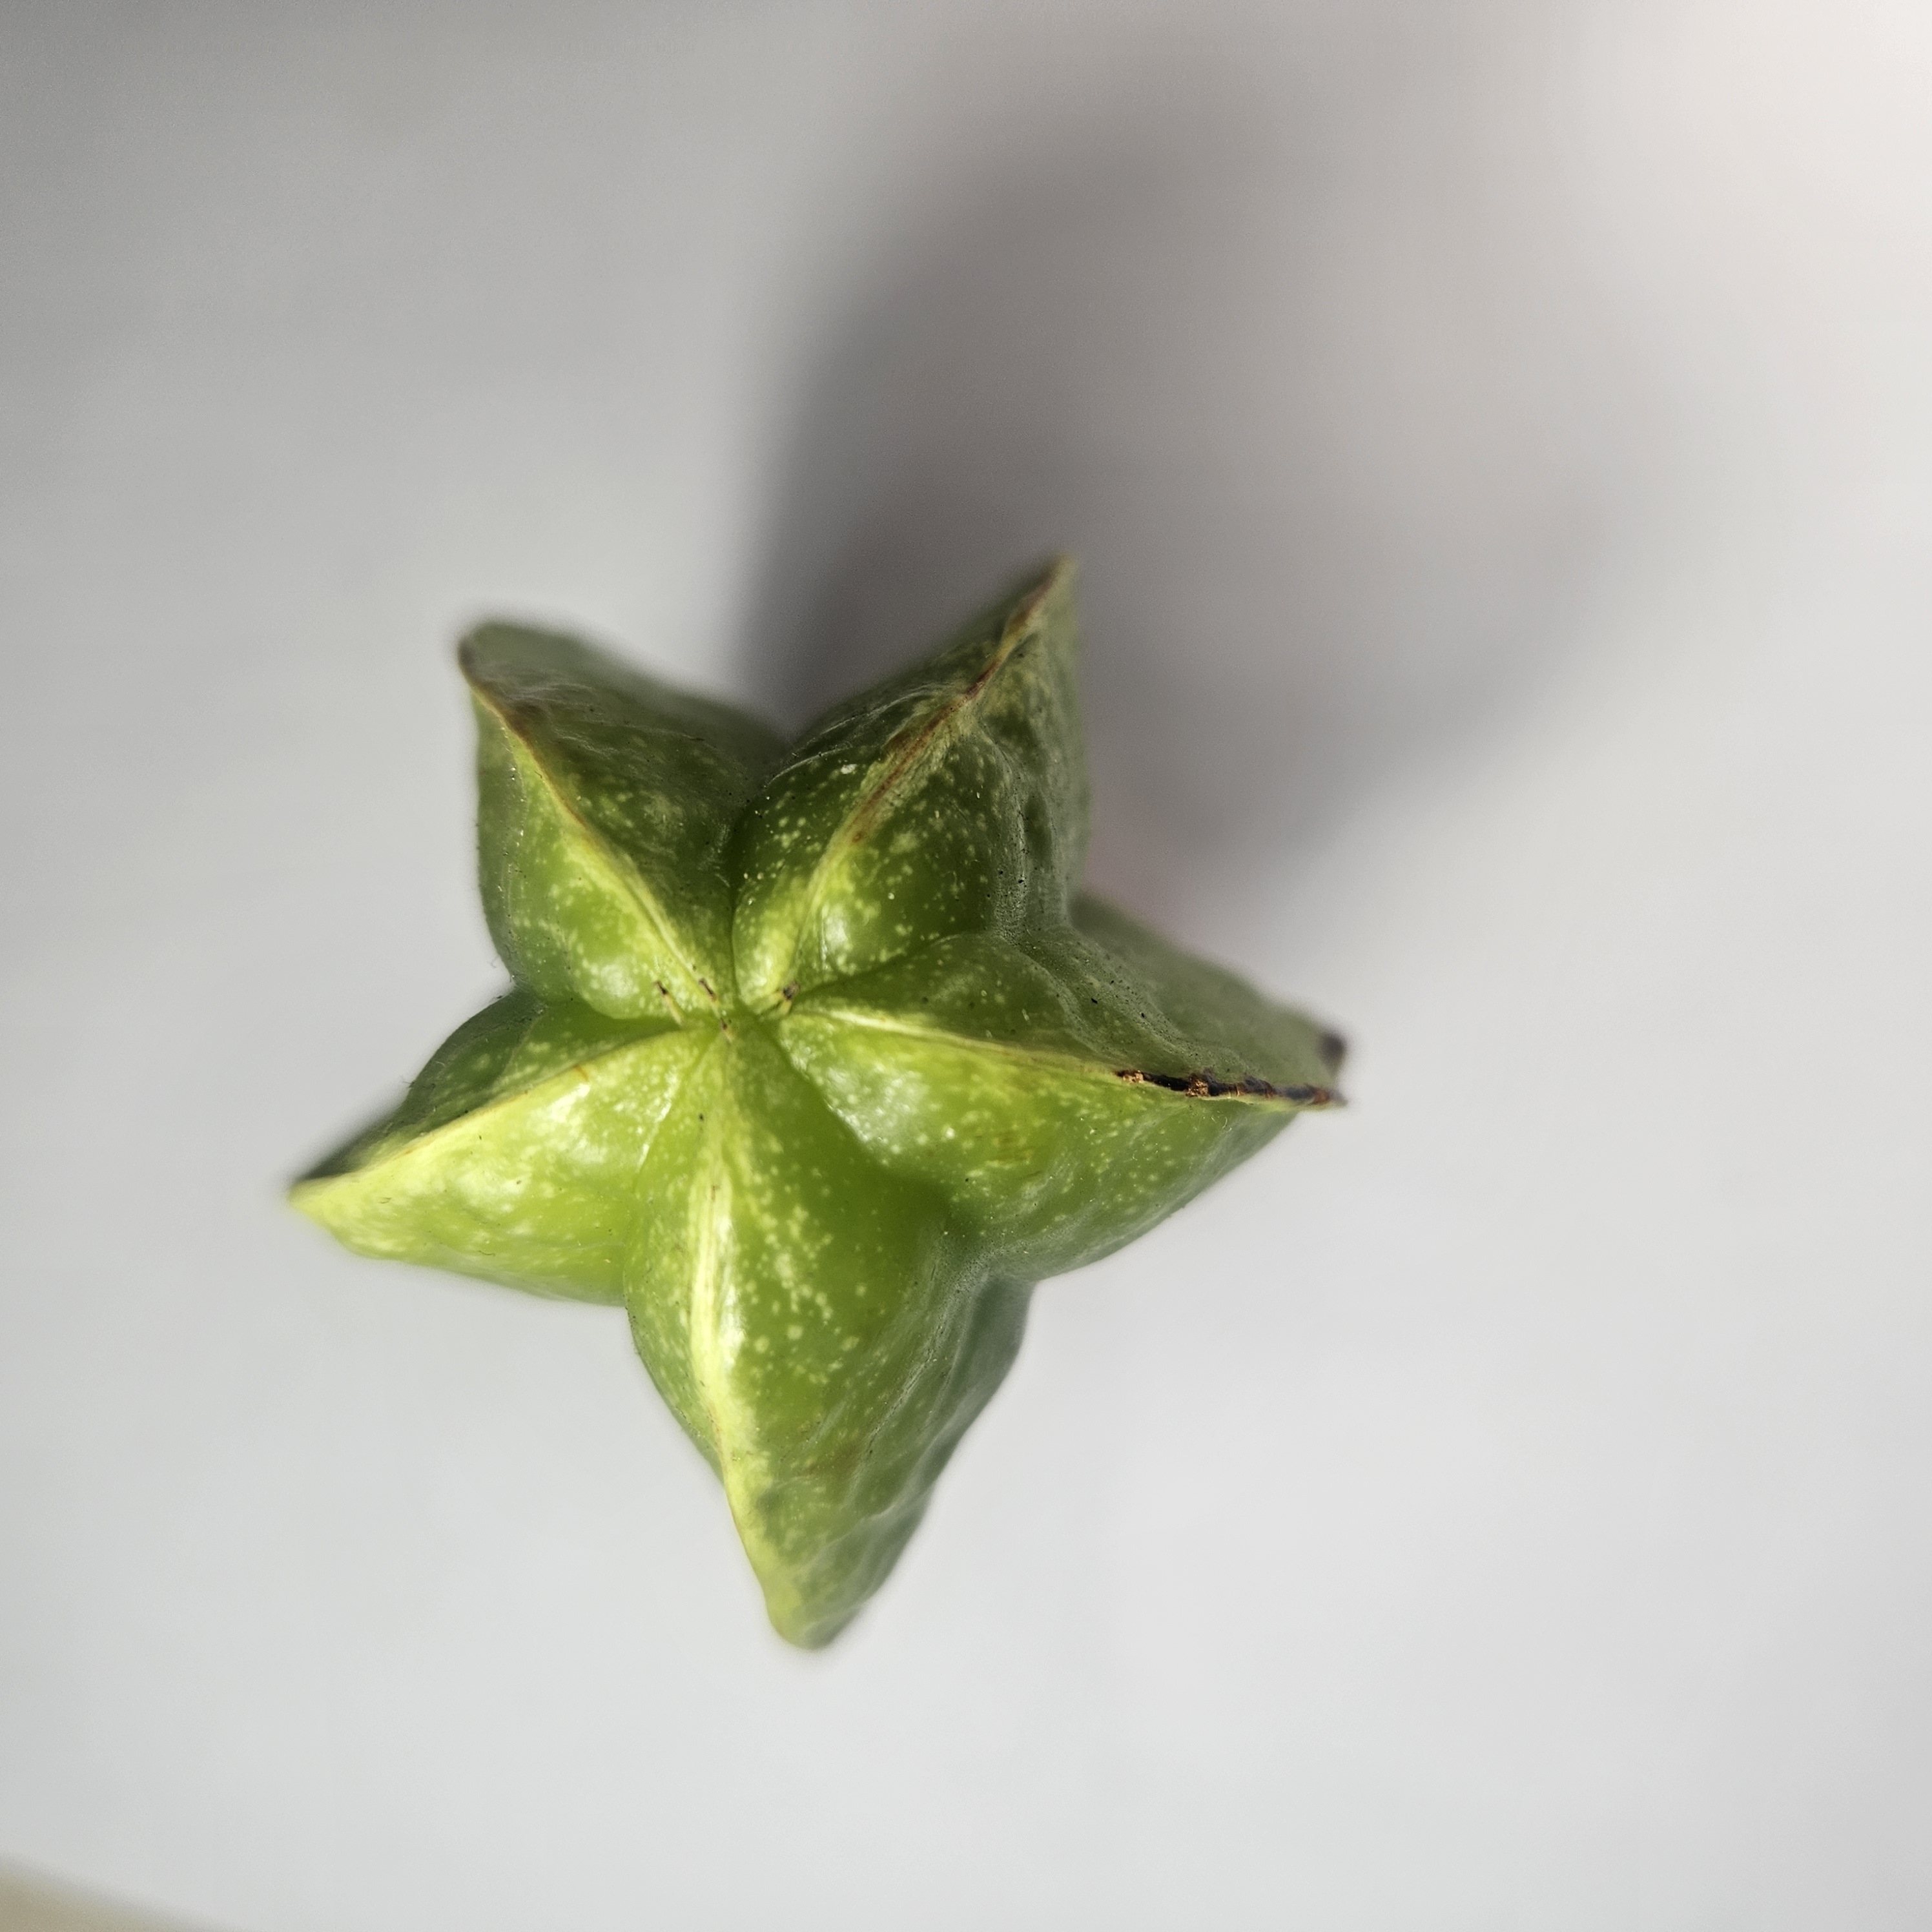
Label: Healthy Fruits